Charles Williams House

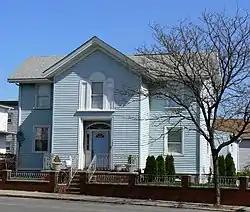

The Charles Williams House is a historic house in Somerville, Massachusetts. The -story wood frame Italianate house was built c. 1848 for Charles Williams, a hat dealer. The central projecting section has a Palladian window on the second floor, above a recessed entranceway where the door is surrounded by sidelight and transom windows. It is one of a small number of surviving Italianate homes in the city, and is one of the oldest of that style.